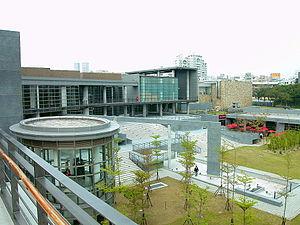
Les attractions touristiques populaires de Taïwan sont les suivantes :
Le musée national des beaux-arts de Taïwan est un musée situé dans le district ouest de Taichung à Taïwan. Ce musée, créé en 1988, est le premier et le seul musée national des beaux-arts de Taïwan. Les principales collections sont des œuvres d'artistes taïwanais, couvrant les arts taïwanais modernes et contemporains. Le musée couvre 102 000 mètres carrés, y compris le parc de sculptures en plein air public, ce qui en fait l'un des plus grands musées d'Asie.